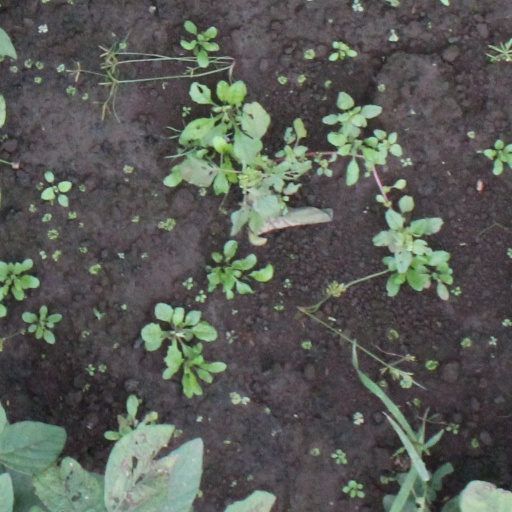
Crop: soybean